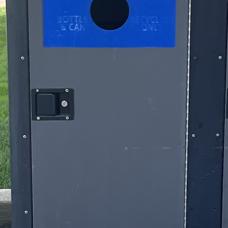
Label: recycling